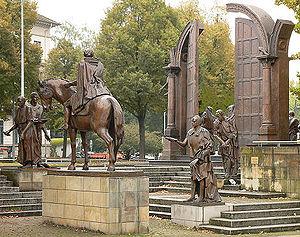
En 1837 le roi de Hanovre Ernest-Auguste Iᵉʳ abroge la constitution du pays. Les Sept de Göttingen sont un groupe de sept professeurs de Göttingen, qui proteste contre cette abrogation en refusant de prêter serment au nouveau roi.
Cet article recense les statues équestres en Allemagne.